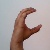
The image shows a hand gesture representing the letter 'C' in Indian Sign Language.